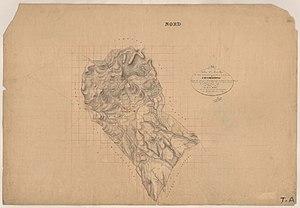
Caussiniojouls. - Cadastre napoléonien
Caussiniojouls est une commune française située dans le département de l'Hérault en région Occitanie.